Huanghenanlu station

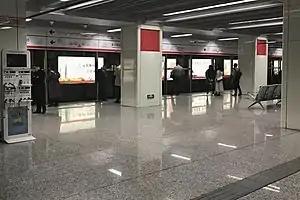

Huanghenanlu is a metro station of Zhengzhou Metro Line 1.